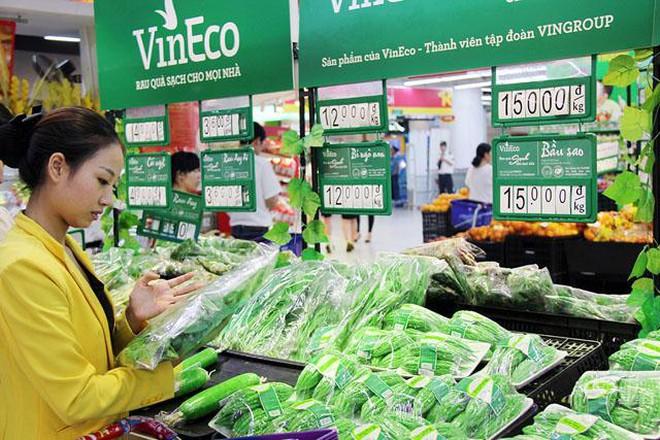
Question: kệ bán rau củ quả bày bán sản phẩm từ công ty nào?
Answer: công ty vineco